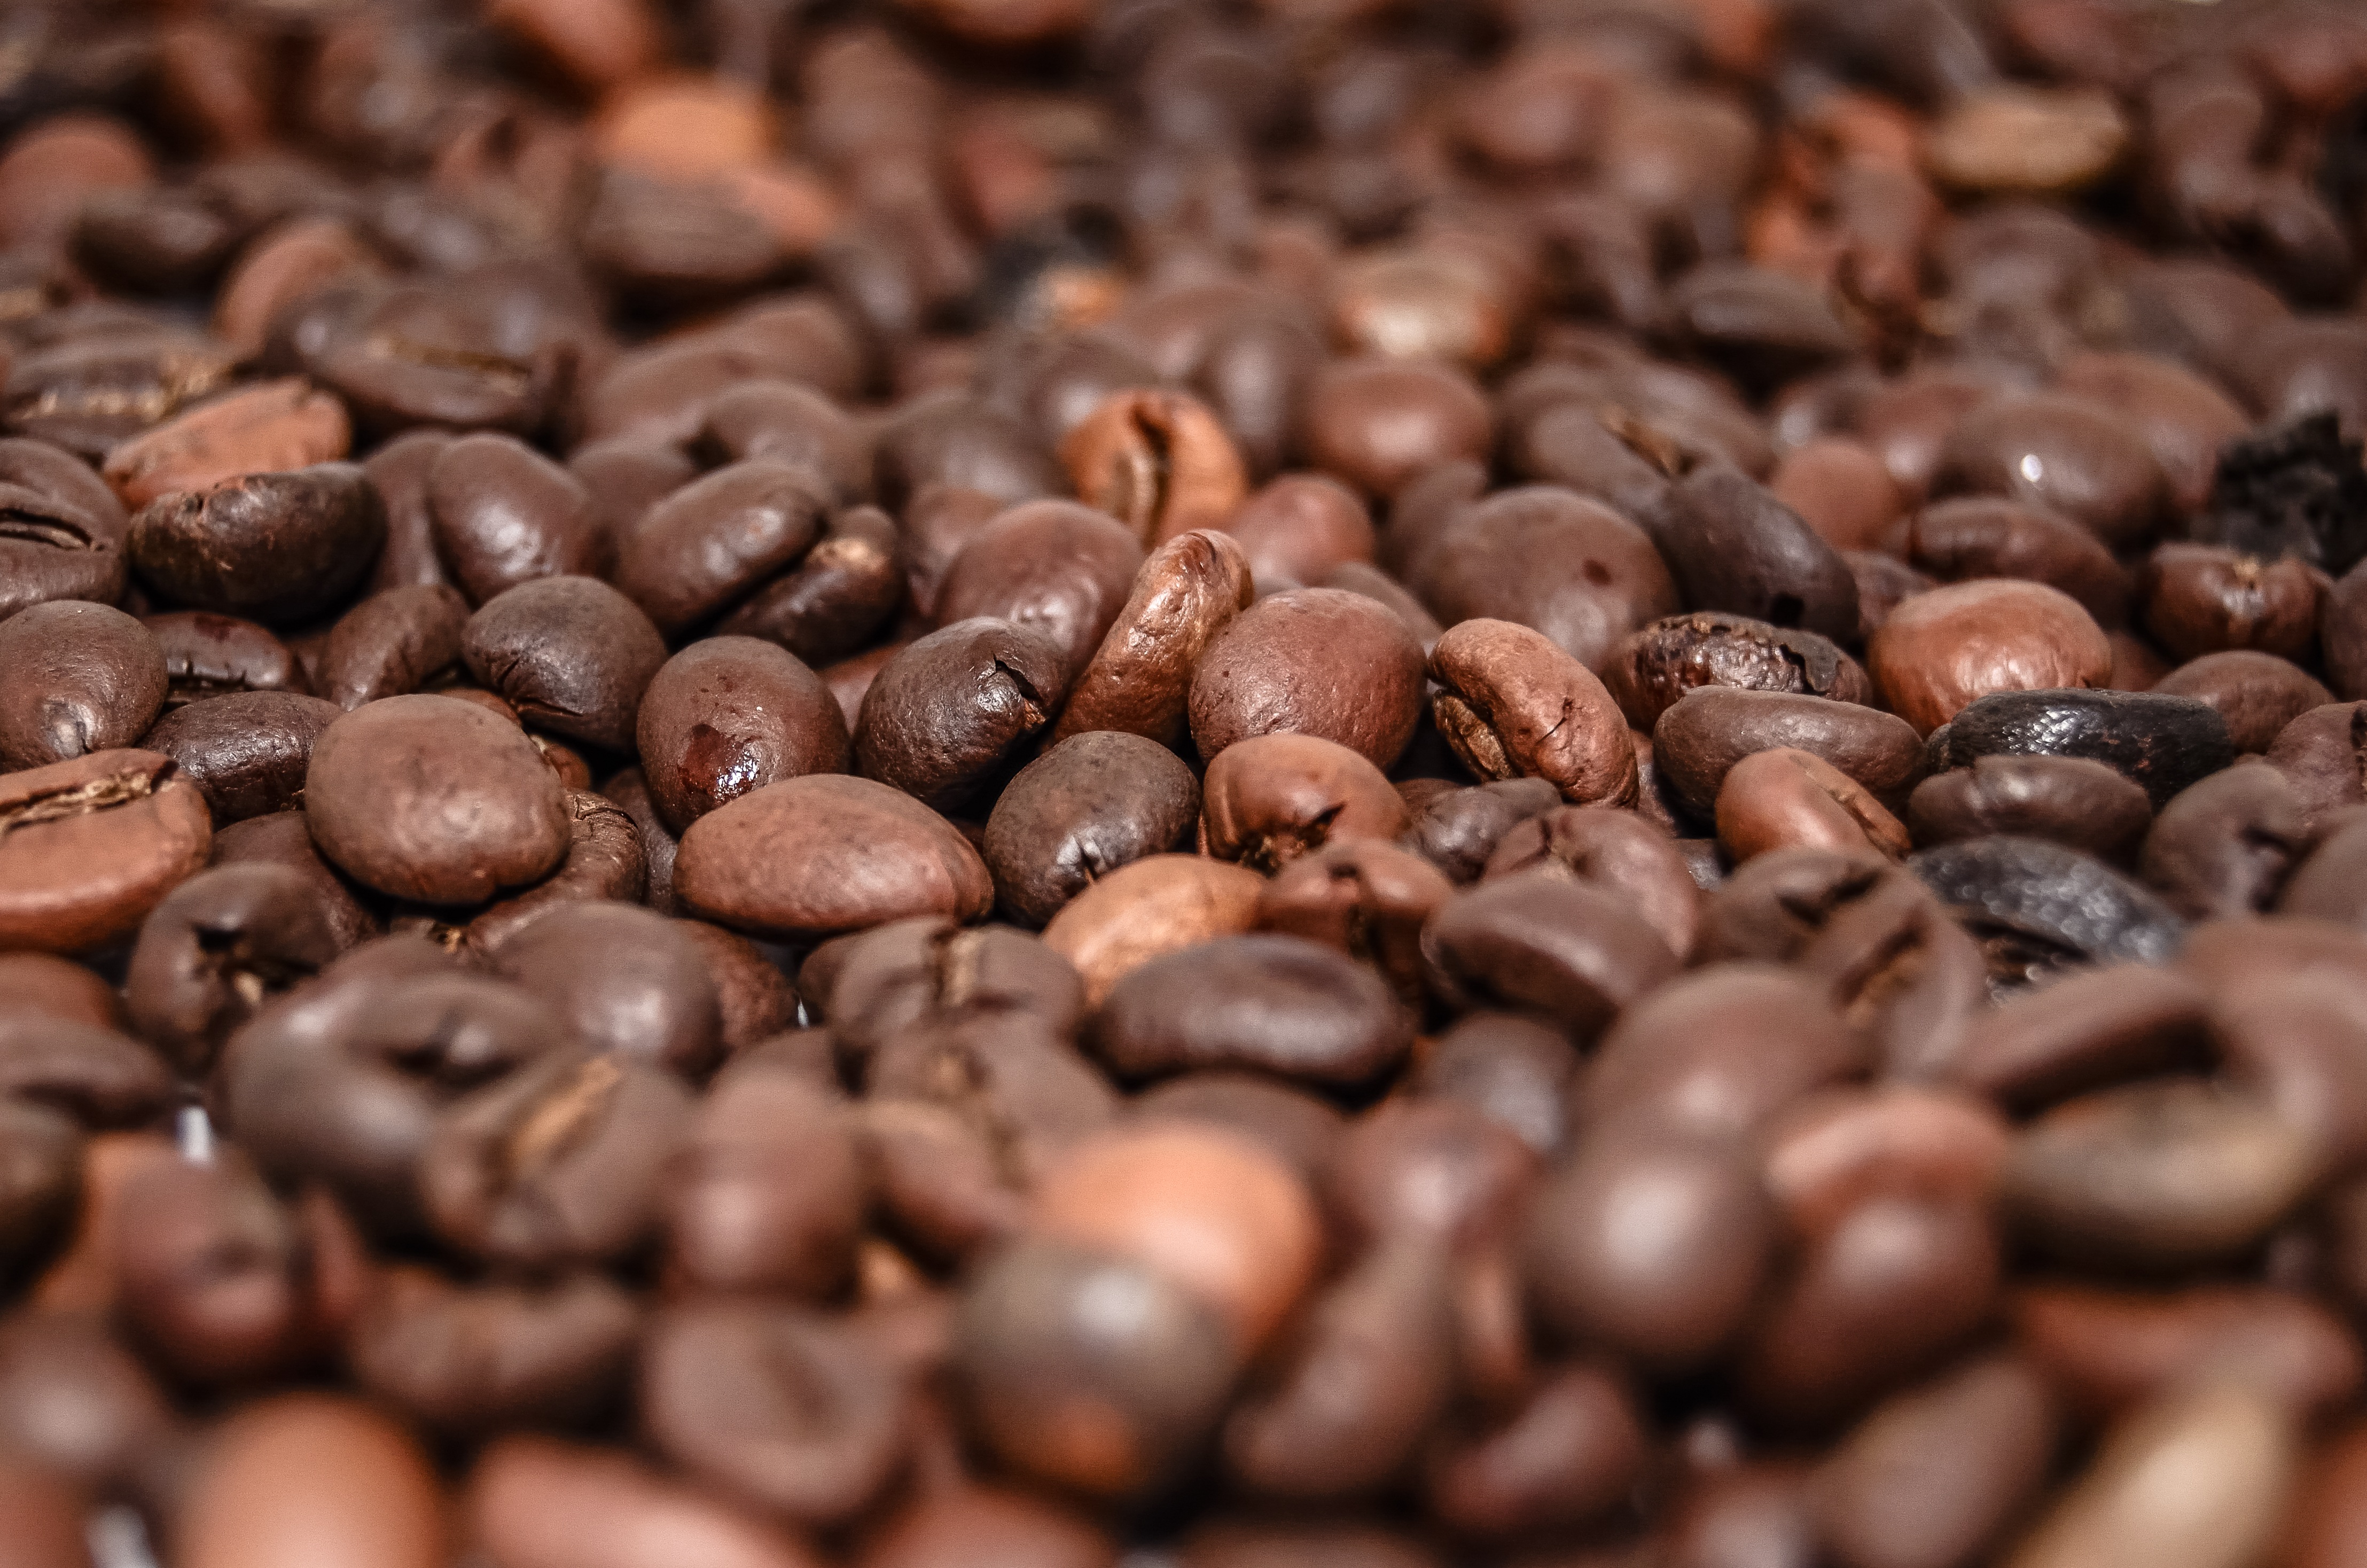
coffee, food, produce, macro, brown, drink, close up, caffeine, coffee beans